October 9 Revolution

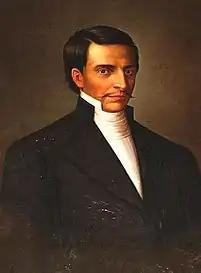
Francisco Javier Eugenio de Santa Cruz y Espejo

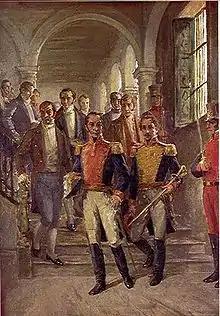
Simón Bolívar and Francisco de Paula Santander in the Congress of Cúcuta

After the American Revolution, the movement against European colonialism in the Americas began to take shape. The American independence victory in 1776 had repercussions that affected not just other American countries, but the European continent itself where historical, economic, and military rivalries remained. Several European empires contributed economically and militarily to the North American revolutionaries in an effort to weaken the British.